Oklahoma City bombing

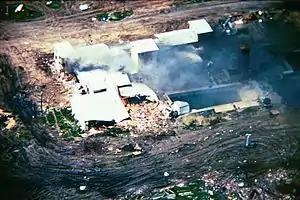
McVeigh and Nichols cited the federal government's actions against the Branch Davidian compound in the 1993 Waco siege (shown above) as a reason why they perpetrated the Oklahoma City bombing.

The chief conspirators, Timothy McVeigh and Terry Nichols, met in 1988 at Fort Benning during basic training for the U.S. Army. McVeigh met Michael Fortier as his Army roommate. The three shared interests in survivalism. McVeigh and Nichols were radicalized by white supremacist and antigovernment propaganda. They expressed anger at the federal government's handling of the 1992 Federal Bureau of Investigation (FBI) standoff with Randy Weaver at Ruby Ridge, as well as the Waco siege, a 51-day standoff in 1993 between the FBI and Branch Davidian members that began with a botched Bureau of Alcohol, Tobacco, and Firearms (ATF) attempt to execute a search and arrest warrant. There was a firefight and ultimately a siege of the compound, resulting in the burning and shooting deaths of David Koresh and 75 others. In March 1993, McVeigh visited the Waco site during the standoff, and again after the siege ended. He later decided to bomb a federal building as a response to the raids and to protest what he believed to be U.S. government efforts to restrict the rights of private citizens, particularly those under the Second Amendment. McVeigh believed that federal agents were acting like soldiers, thus making an attack on a federal building an attack on their command centers.